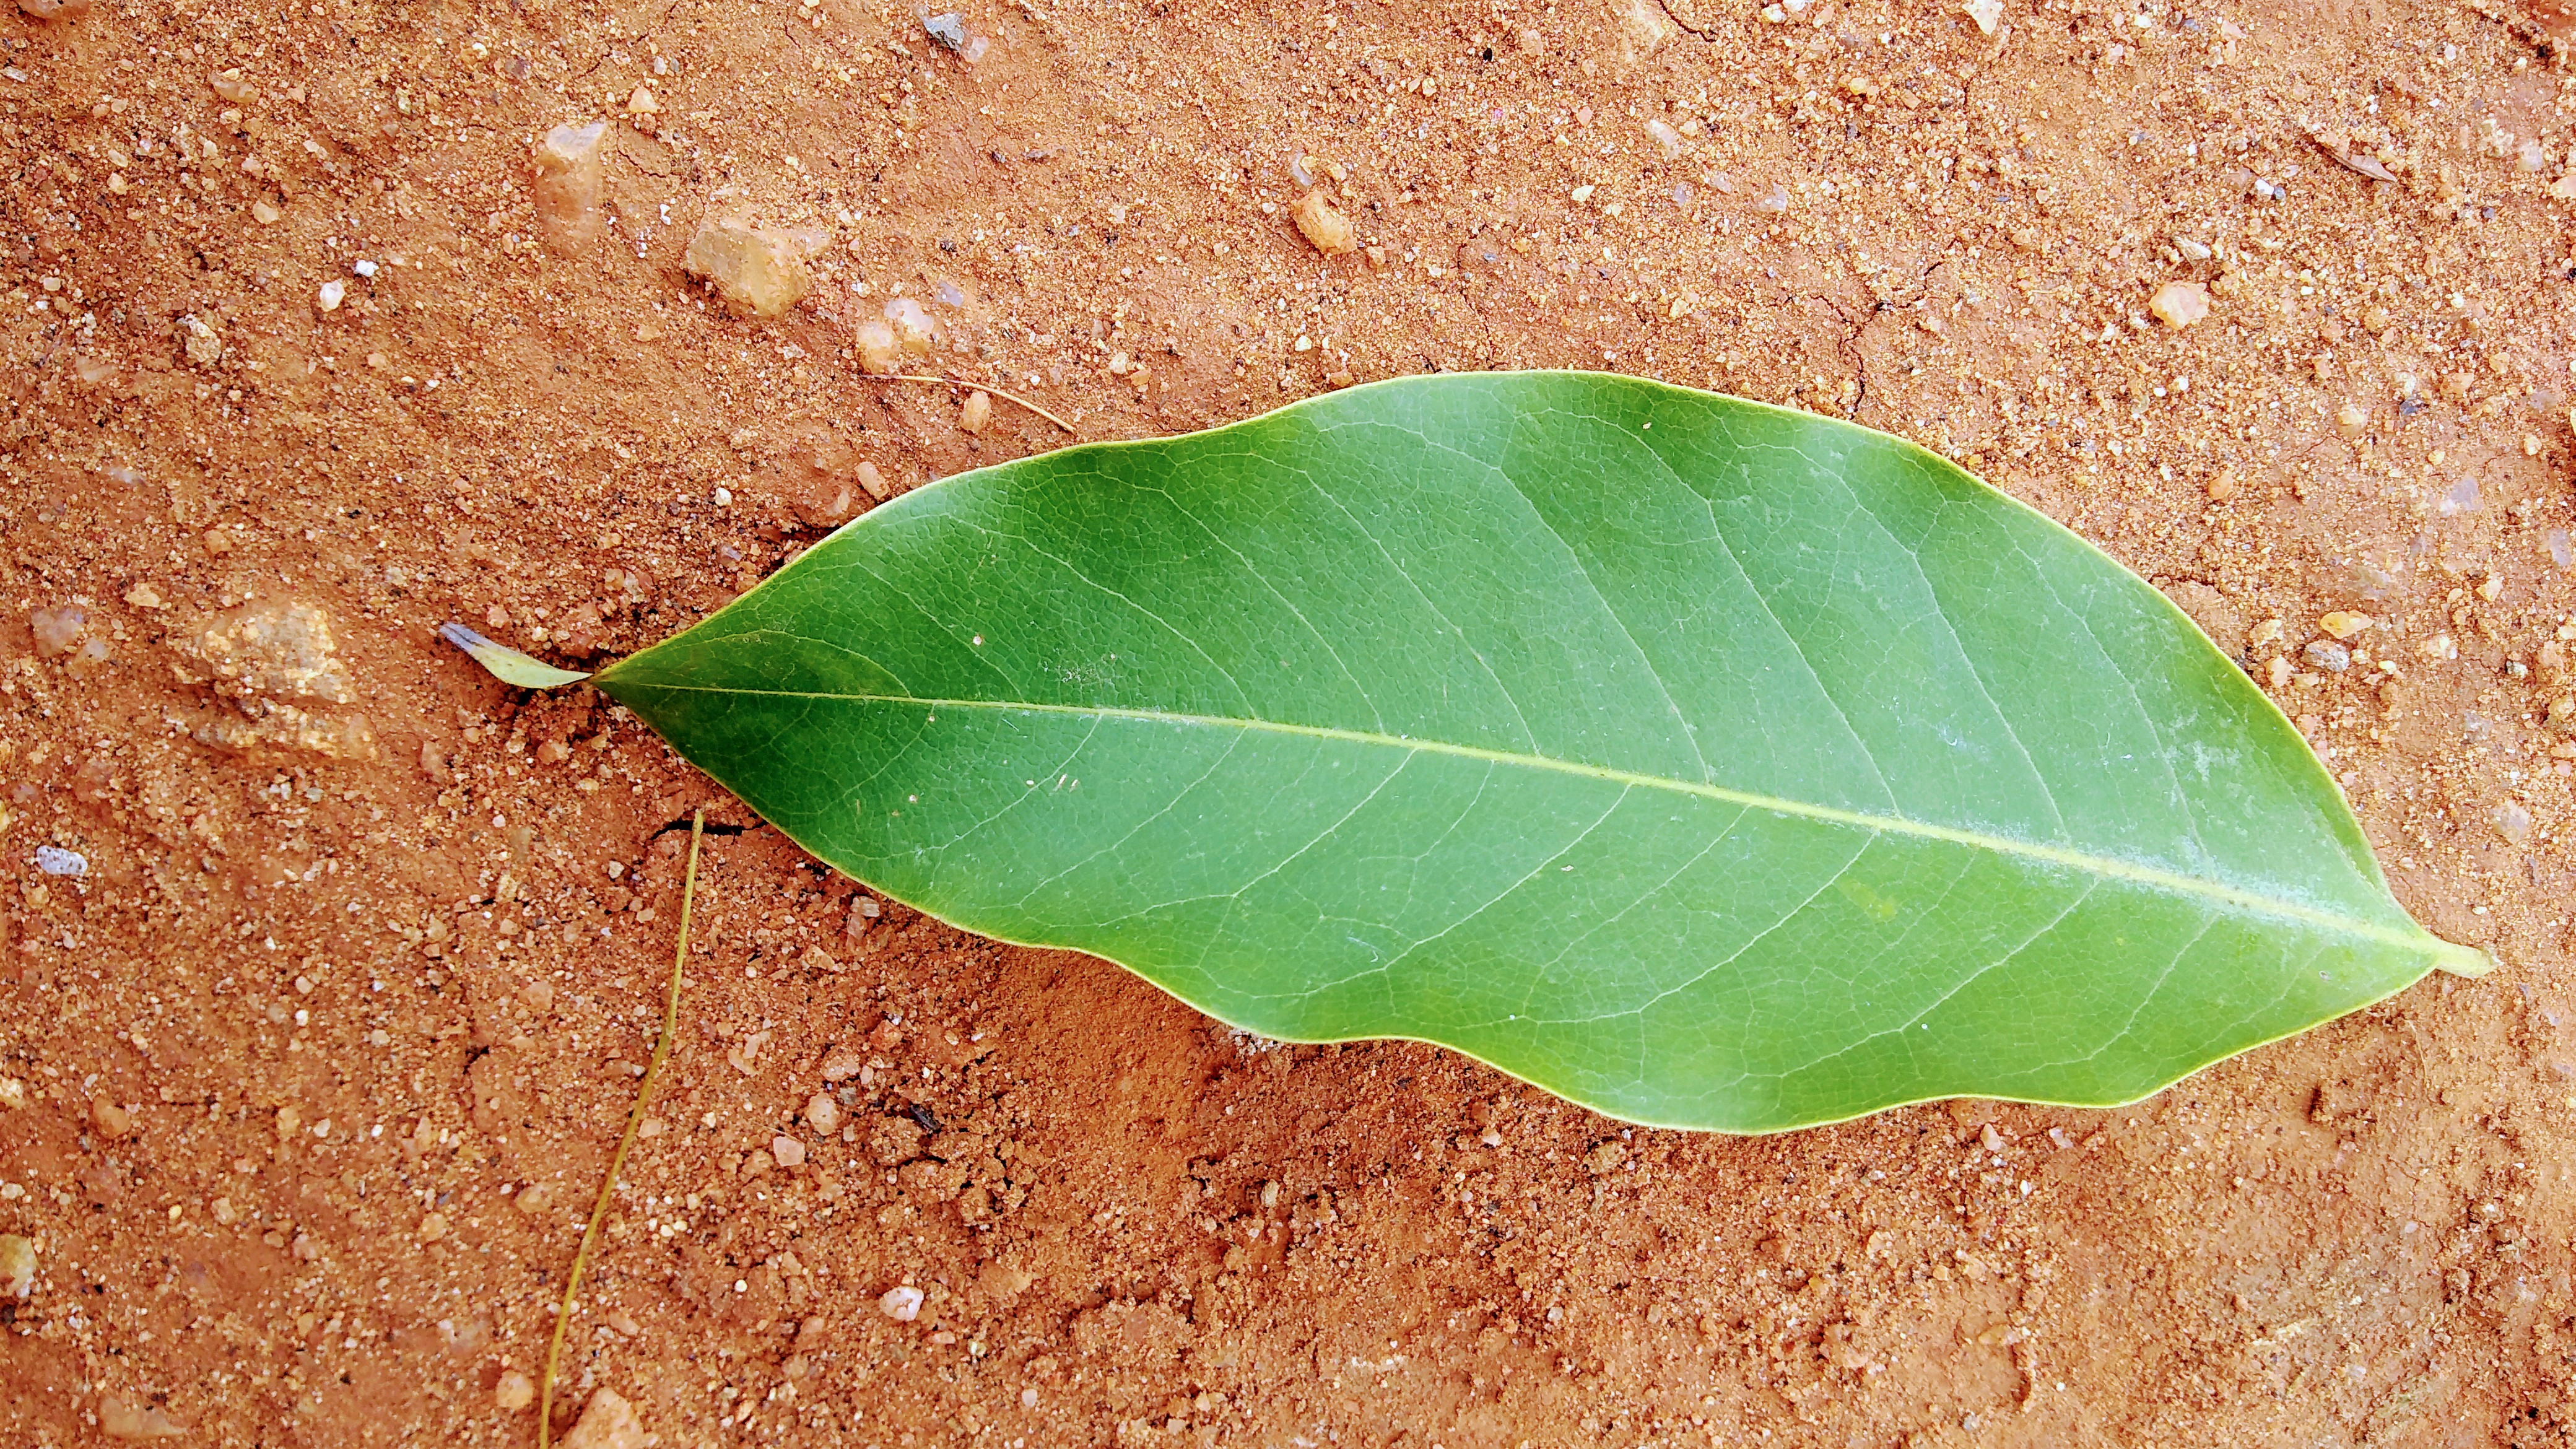
Plant: Sampige